NGC 972

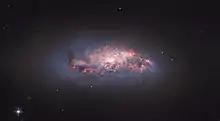
NGC 972 taken by Hubble Space Telescope.

NGC 972 is a dusty spiral galaxy in the northern constellation of Aries, located at an approximate distance of from the Milky Way. It was discovered in 1784 by William Herschel. The galactic features suggest it may have undergone a merger with a gas-rich companion, giving it asymmetrical arms, plus starburst activity in the nucleus and an off-planar nuclear ring. The inner 3.6 kpc of the galaxy is undergoing star formation at the rate of 2.1–2.7 ·yr, but it lacks a nuclear bulge.